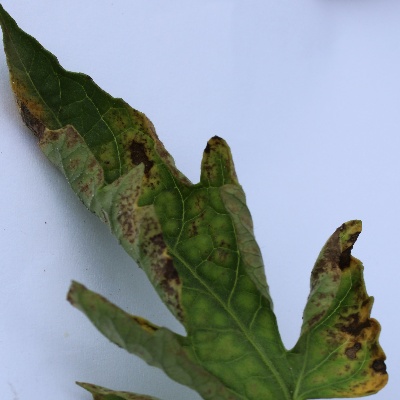
Crop: Tomato
Condition: septoria leaf spot